1997 International Sports Racing Series Donington

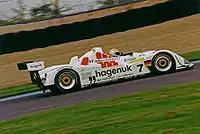
The race winning Porsche WSC-95, driven by Stefan Johansson

The 1997 2 Hours of Donington was the first ever race in the new International Sports Racing Series. It took place at Donington Park, United Kingdom on July 6, 1997.